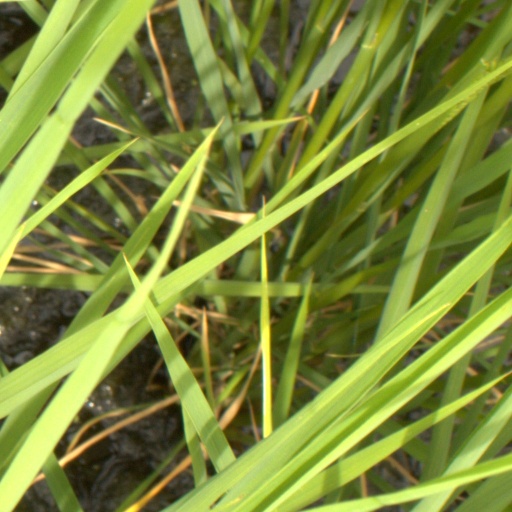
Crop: rice